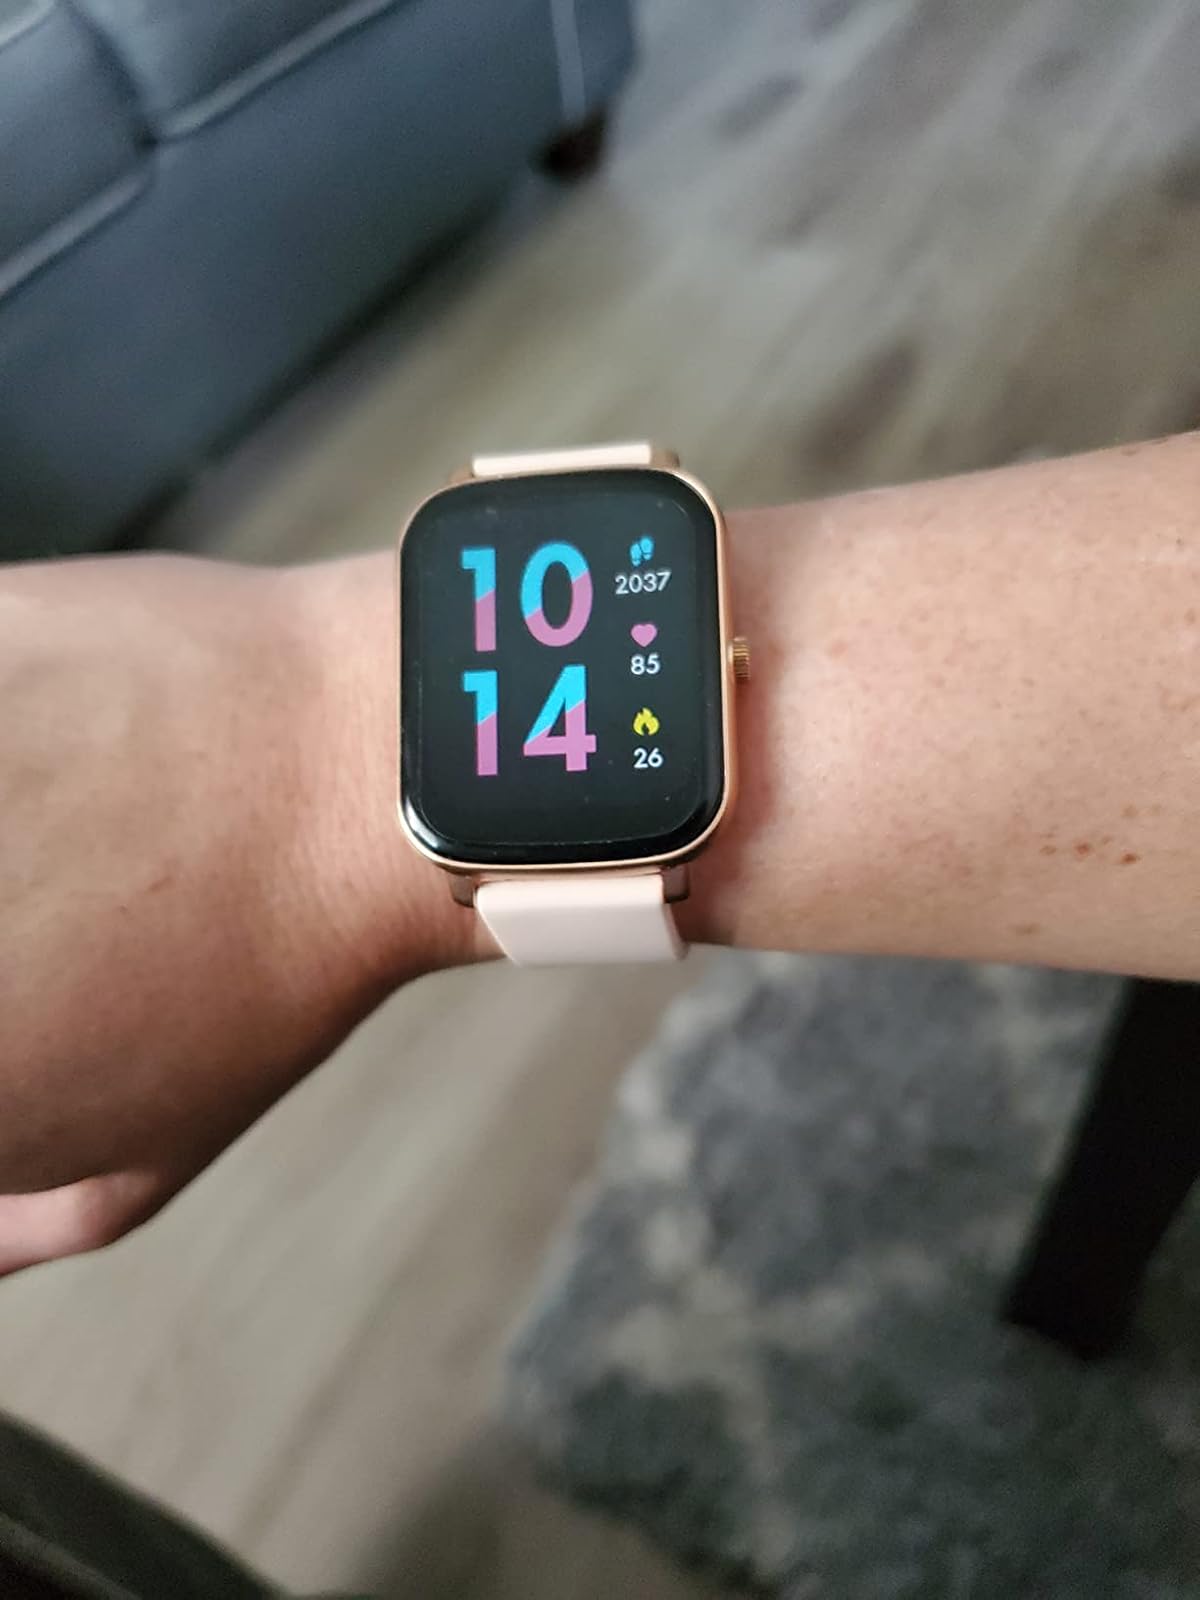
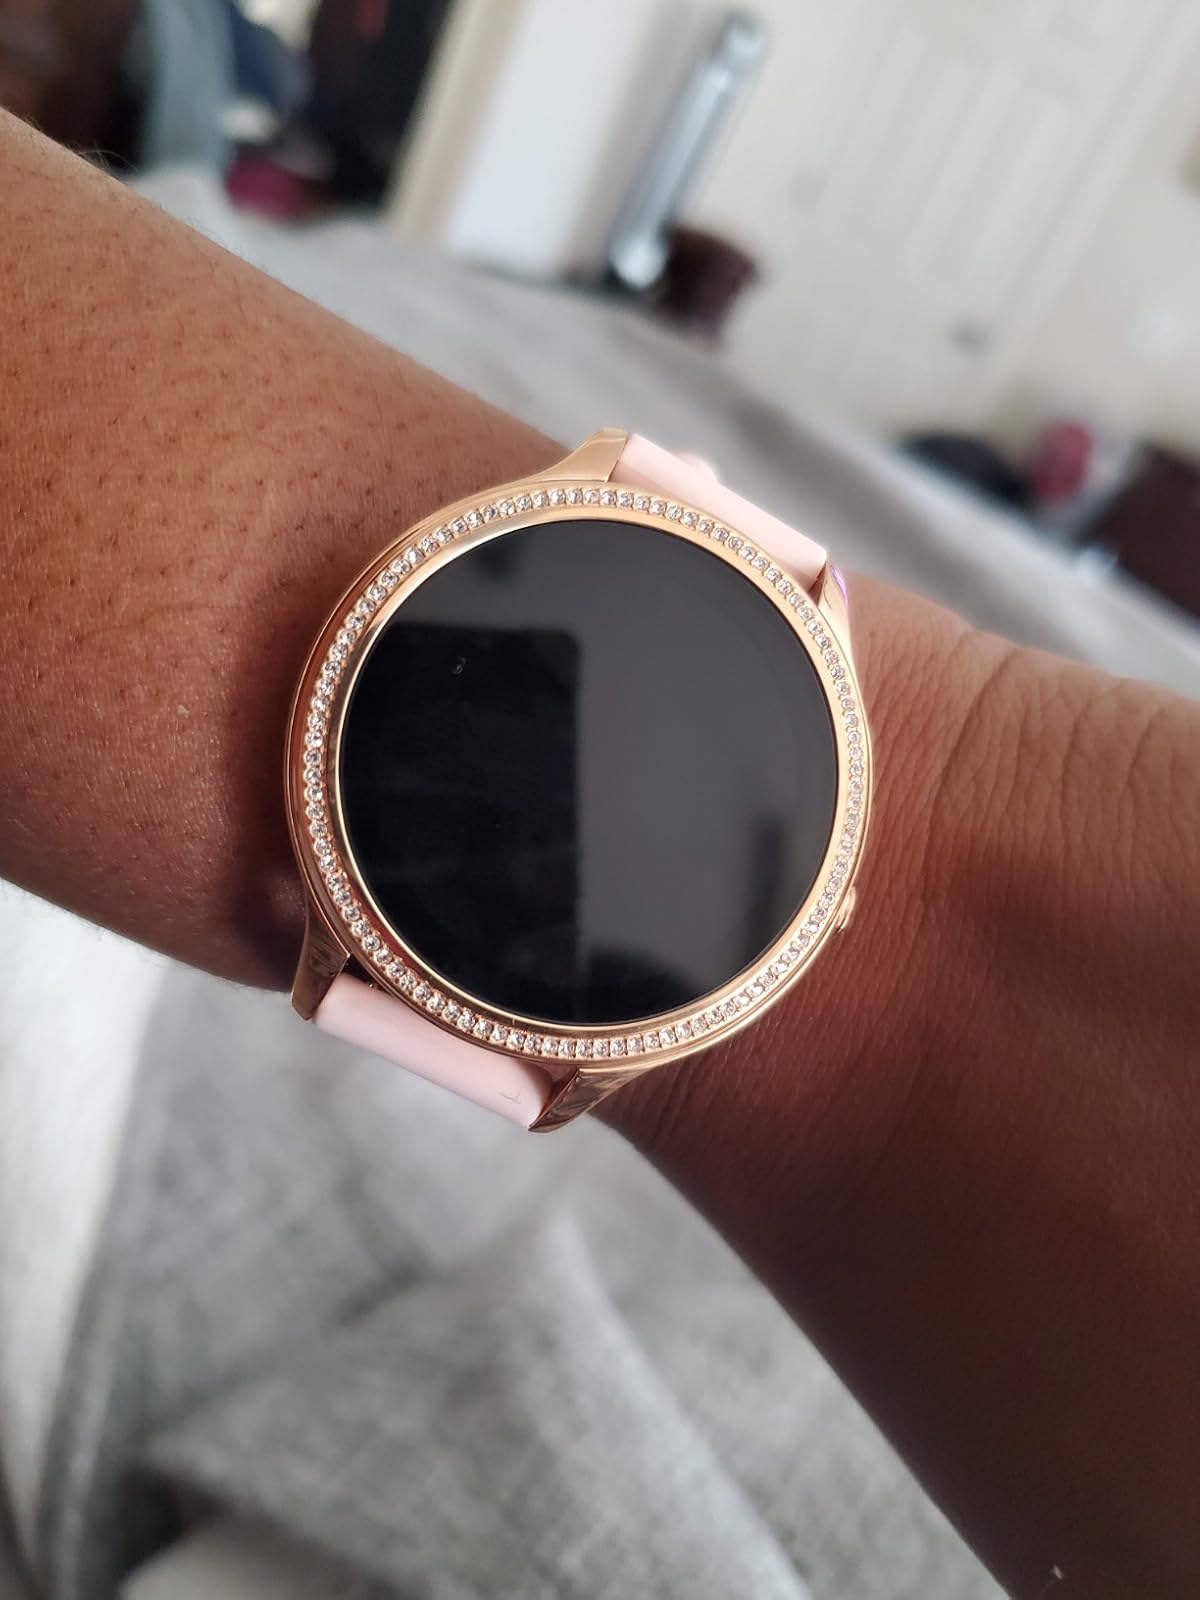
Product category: smartwatch
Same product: no